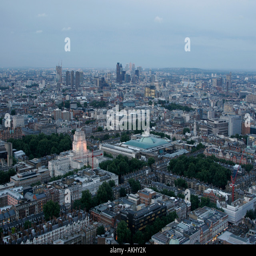
the view from the top